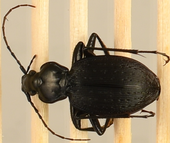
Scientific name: Carabus goryi
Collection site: Great Smoky Mountains National Park NEON (GRSM), plot GRSM_012